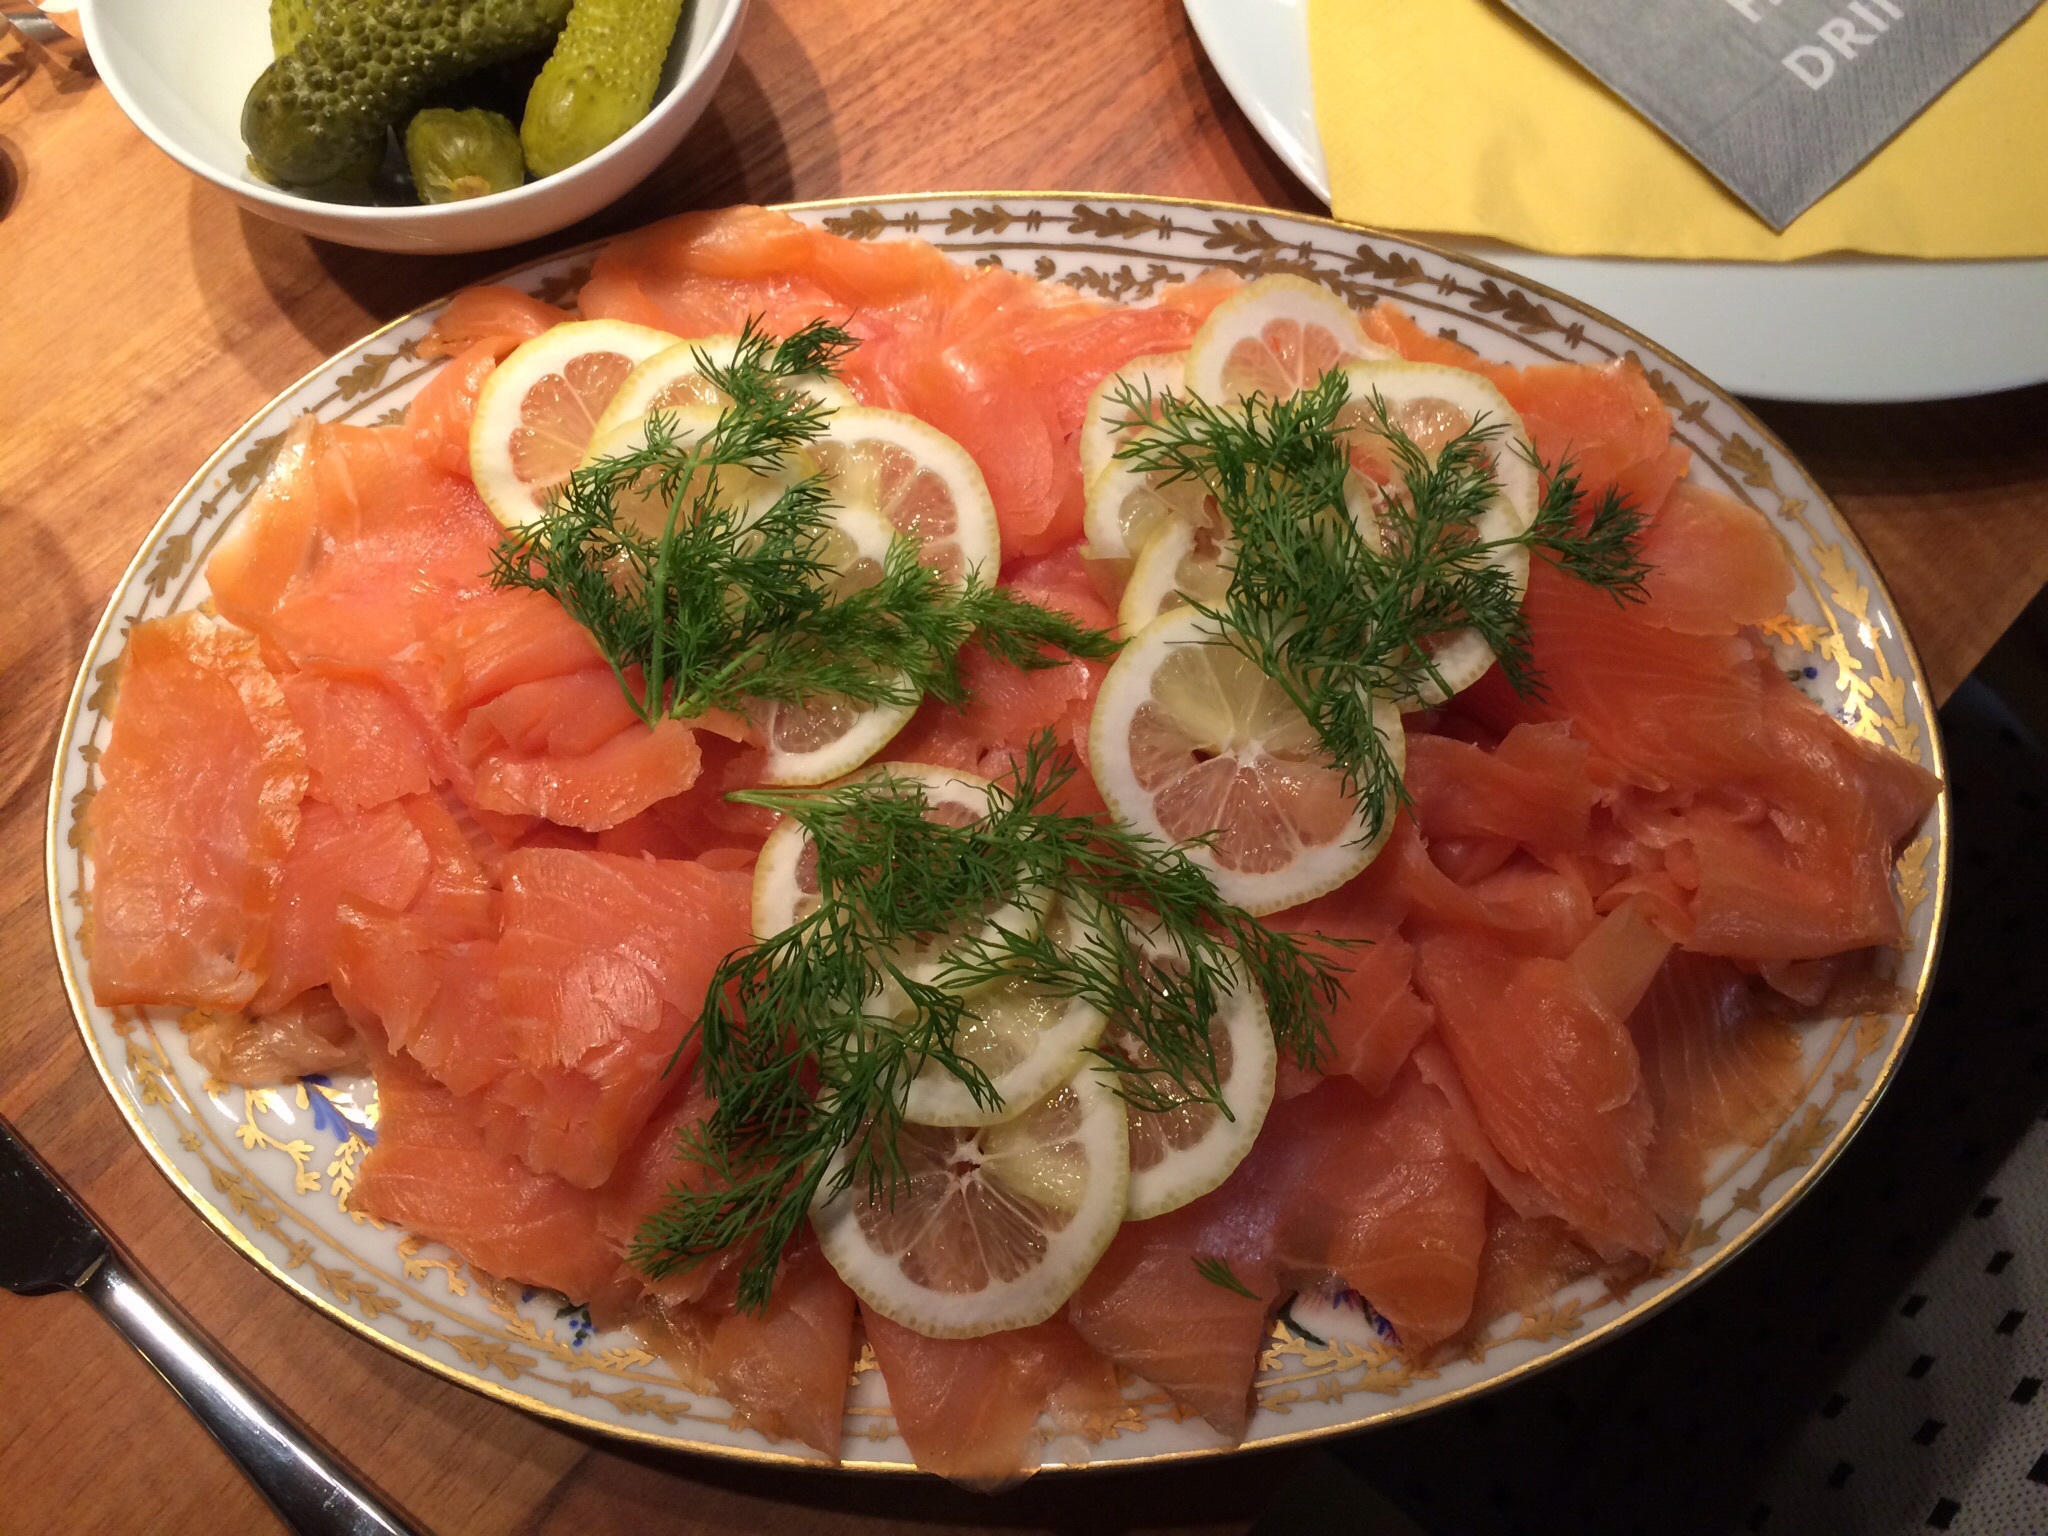
dish, food, plate, recipe, eat, cuisine, delicious, lemon, asian food, garnish, friends, party, salmon, vegetarian food, dill, appetizer, side dish, smoked salmon, carpaccio, lox